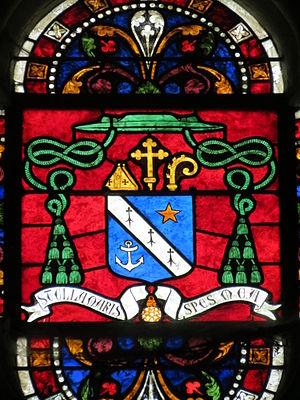
Blason de l'évêque Trégaro dans la chapelloe du Saint-Sacrement (axiale) de la cathédrale de Sées.
François-Marie Trégaro, né le 17 juin 1824 à Peillac et mort le 6 janvier 1897 à Sées, est un ecclésiastique catholique français, évêque de Sées de 1881 à 1897.